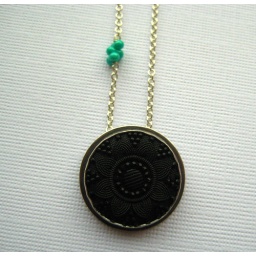
Black flower button in sterling silver with glass beads